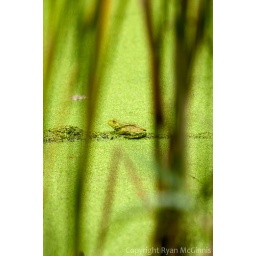
A small frog sits in a lake green with algae in Nebraska September 23 2008